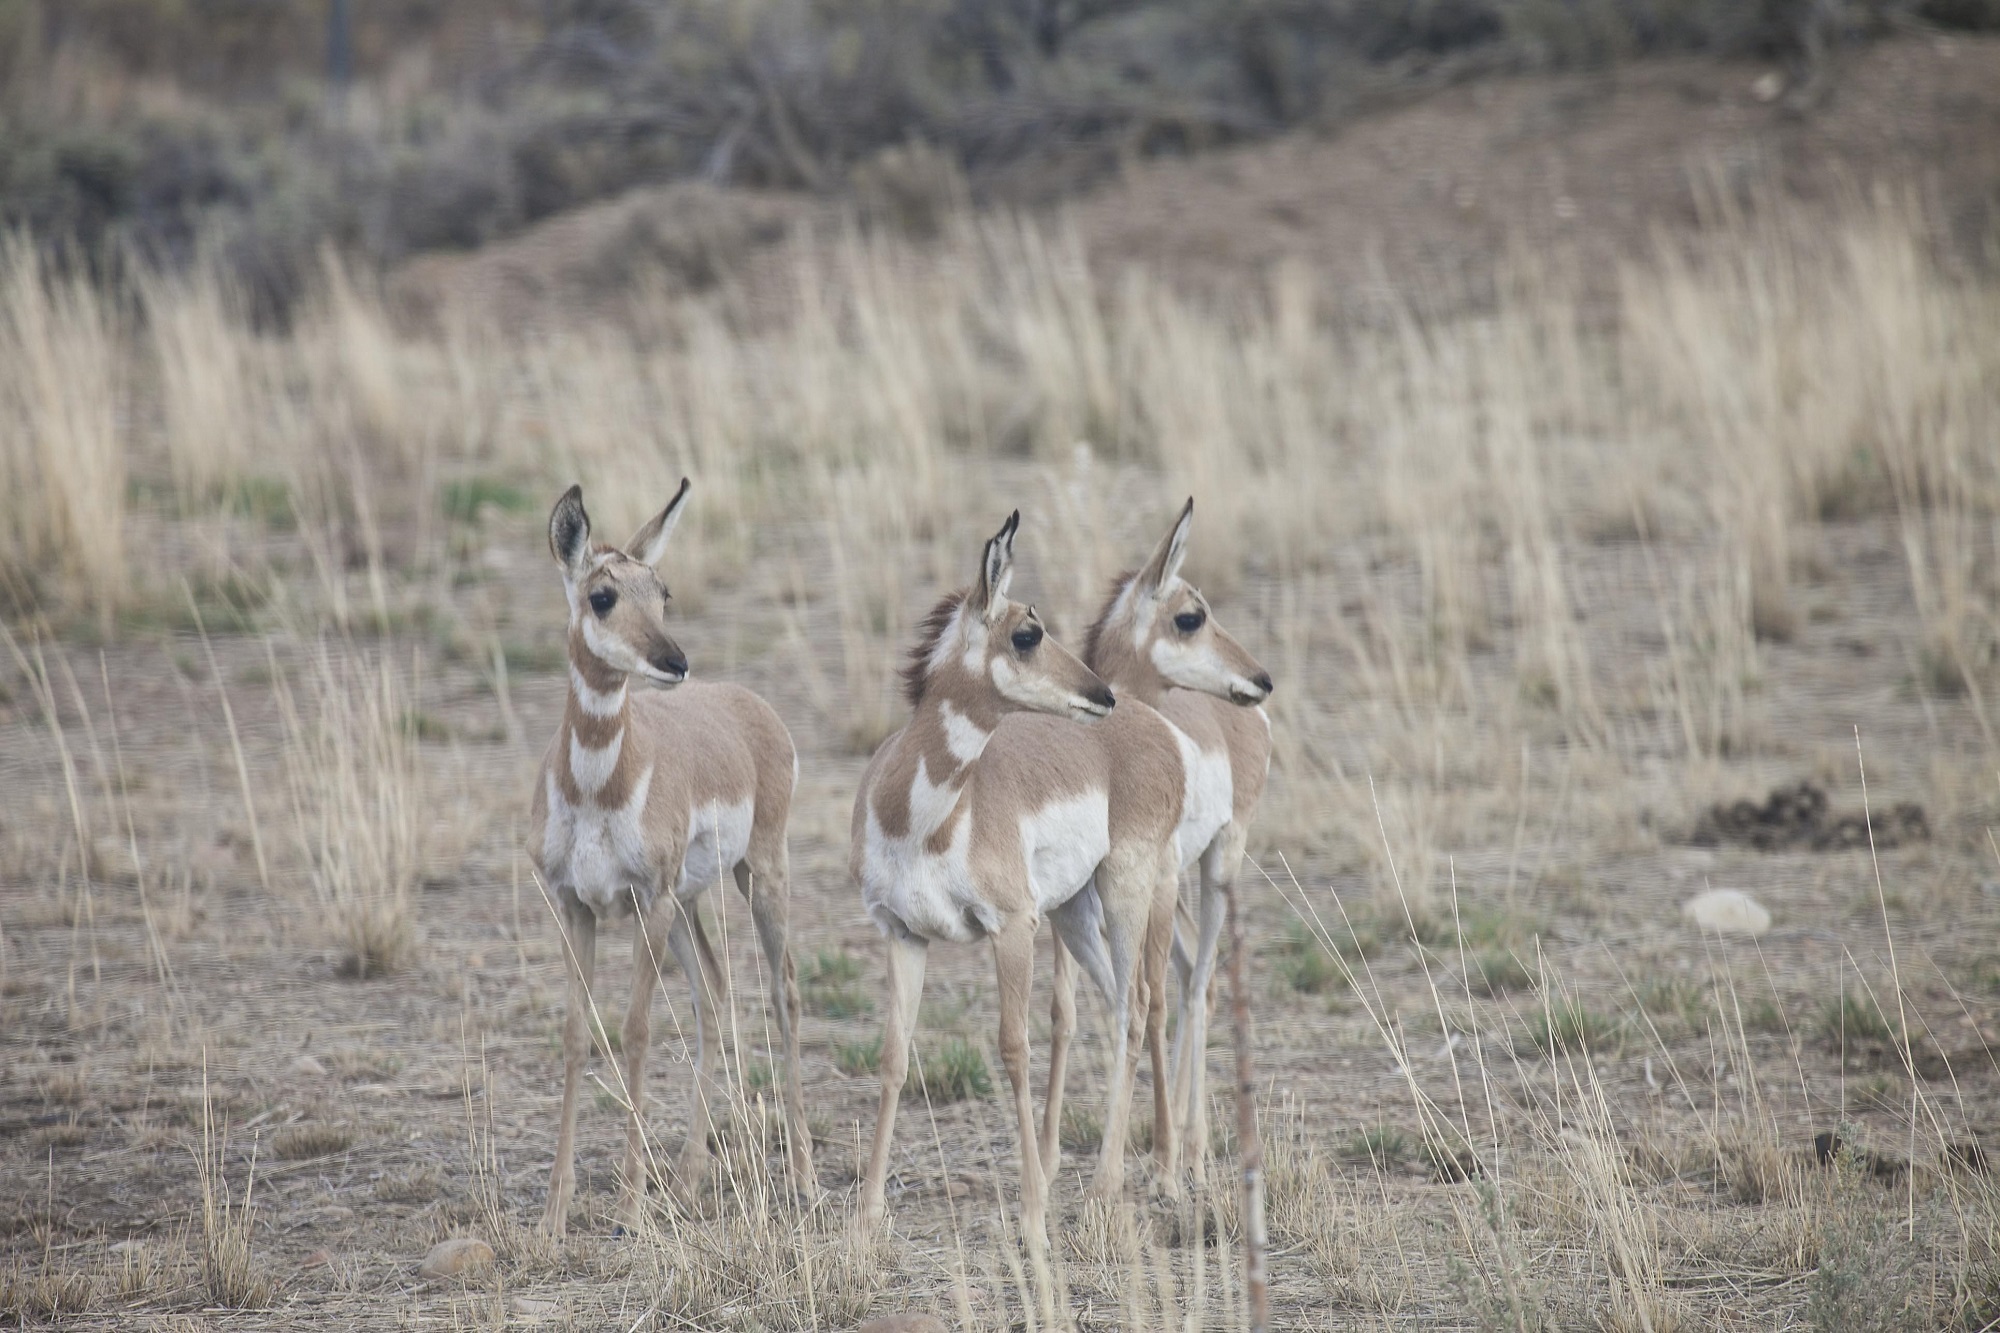
nature, grass, meadow, prairie, countryside, animal, country, wildlife, wild, portrait, herd, grazing, mammal, fauna, savanna, antelope, gazelle, grassland, vertebrate, impala, horns, safari, white tailed deer, springbok, pronghorn